Beppe Grillo

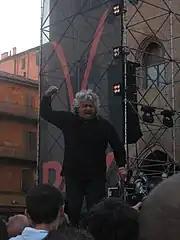
Beppe Grillo in Bologna speaking at V-Day in 2007.

Since the early 1990s Grillo's appearances on television became rare; according to Mark Franchetti, politicians were offended by his jokes. When one of his shows was allowed to be broadcast live by RAI in 1993, it obtained a record share of 15 million viewers. Grillo often accuses the public broadcaster RAI of "public financing for the parties" that abuse it for their own propagandist needs.